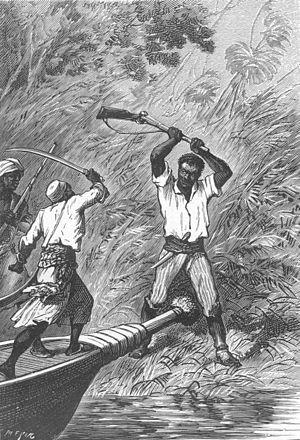
Mais le géant fit tournoyer son fusil comme une massue."